Vogt House (Iowa City, Iowa)

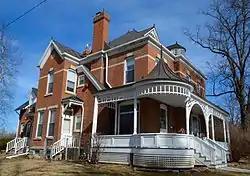

The Vogt House, also known as the Vogt-Unash House and the Kurt Vonnegut House, is a historic building located in Iowa City, Iowa, United States. The two-story, brick structure is a fine example of vernacular Queen Anne architecture. It follows an asymmetrical plan and features a high-pitched hipped roof, a gabled and a round dormer on the south elevation, a two-story gabled-roof pavilion on the east, a two-story polygonal bay with a hipped roof on the west, and a single-story addition on the back. Of particular merit is the wrap-around, latticework porch that has a round pavilion with a conical roof and finial on its southwest corner. There are also two outbuildings: a two-story frame carriage house to the west of the house, and a woodshed to the north of the main house.